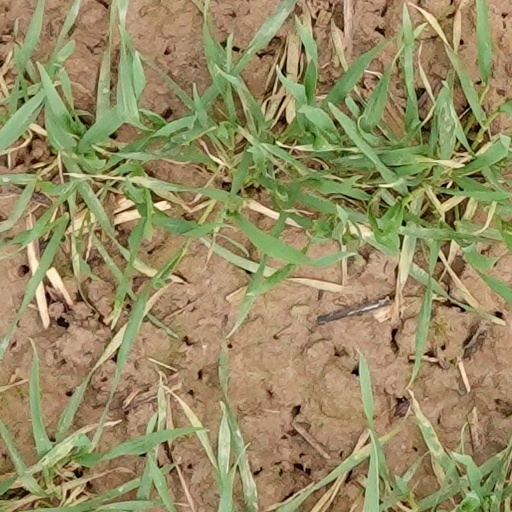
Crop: wheat